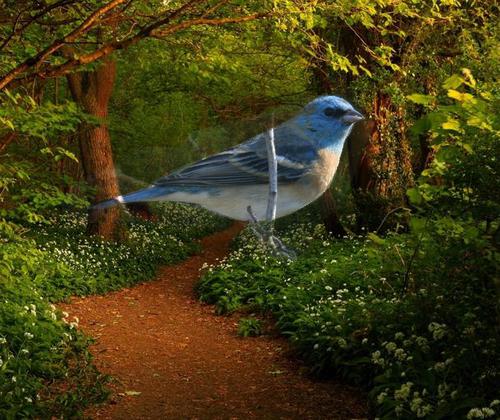
Bird species: Lazuli_Bunting
Bird type: landbird
Background: land